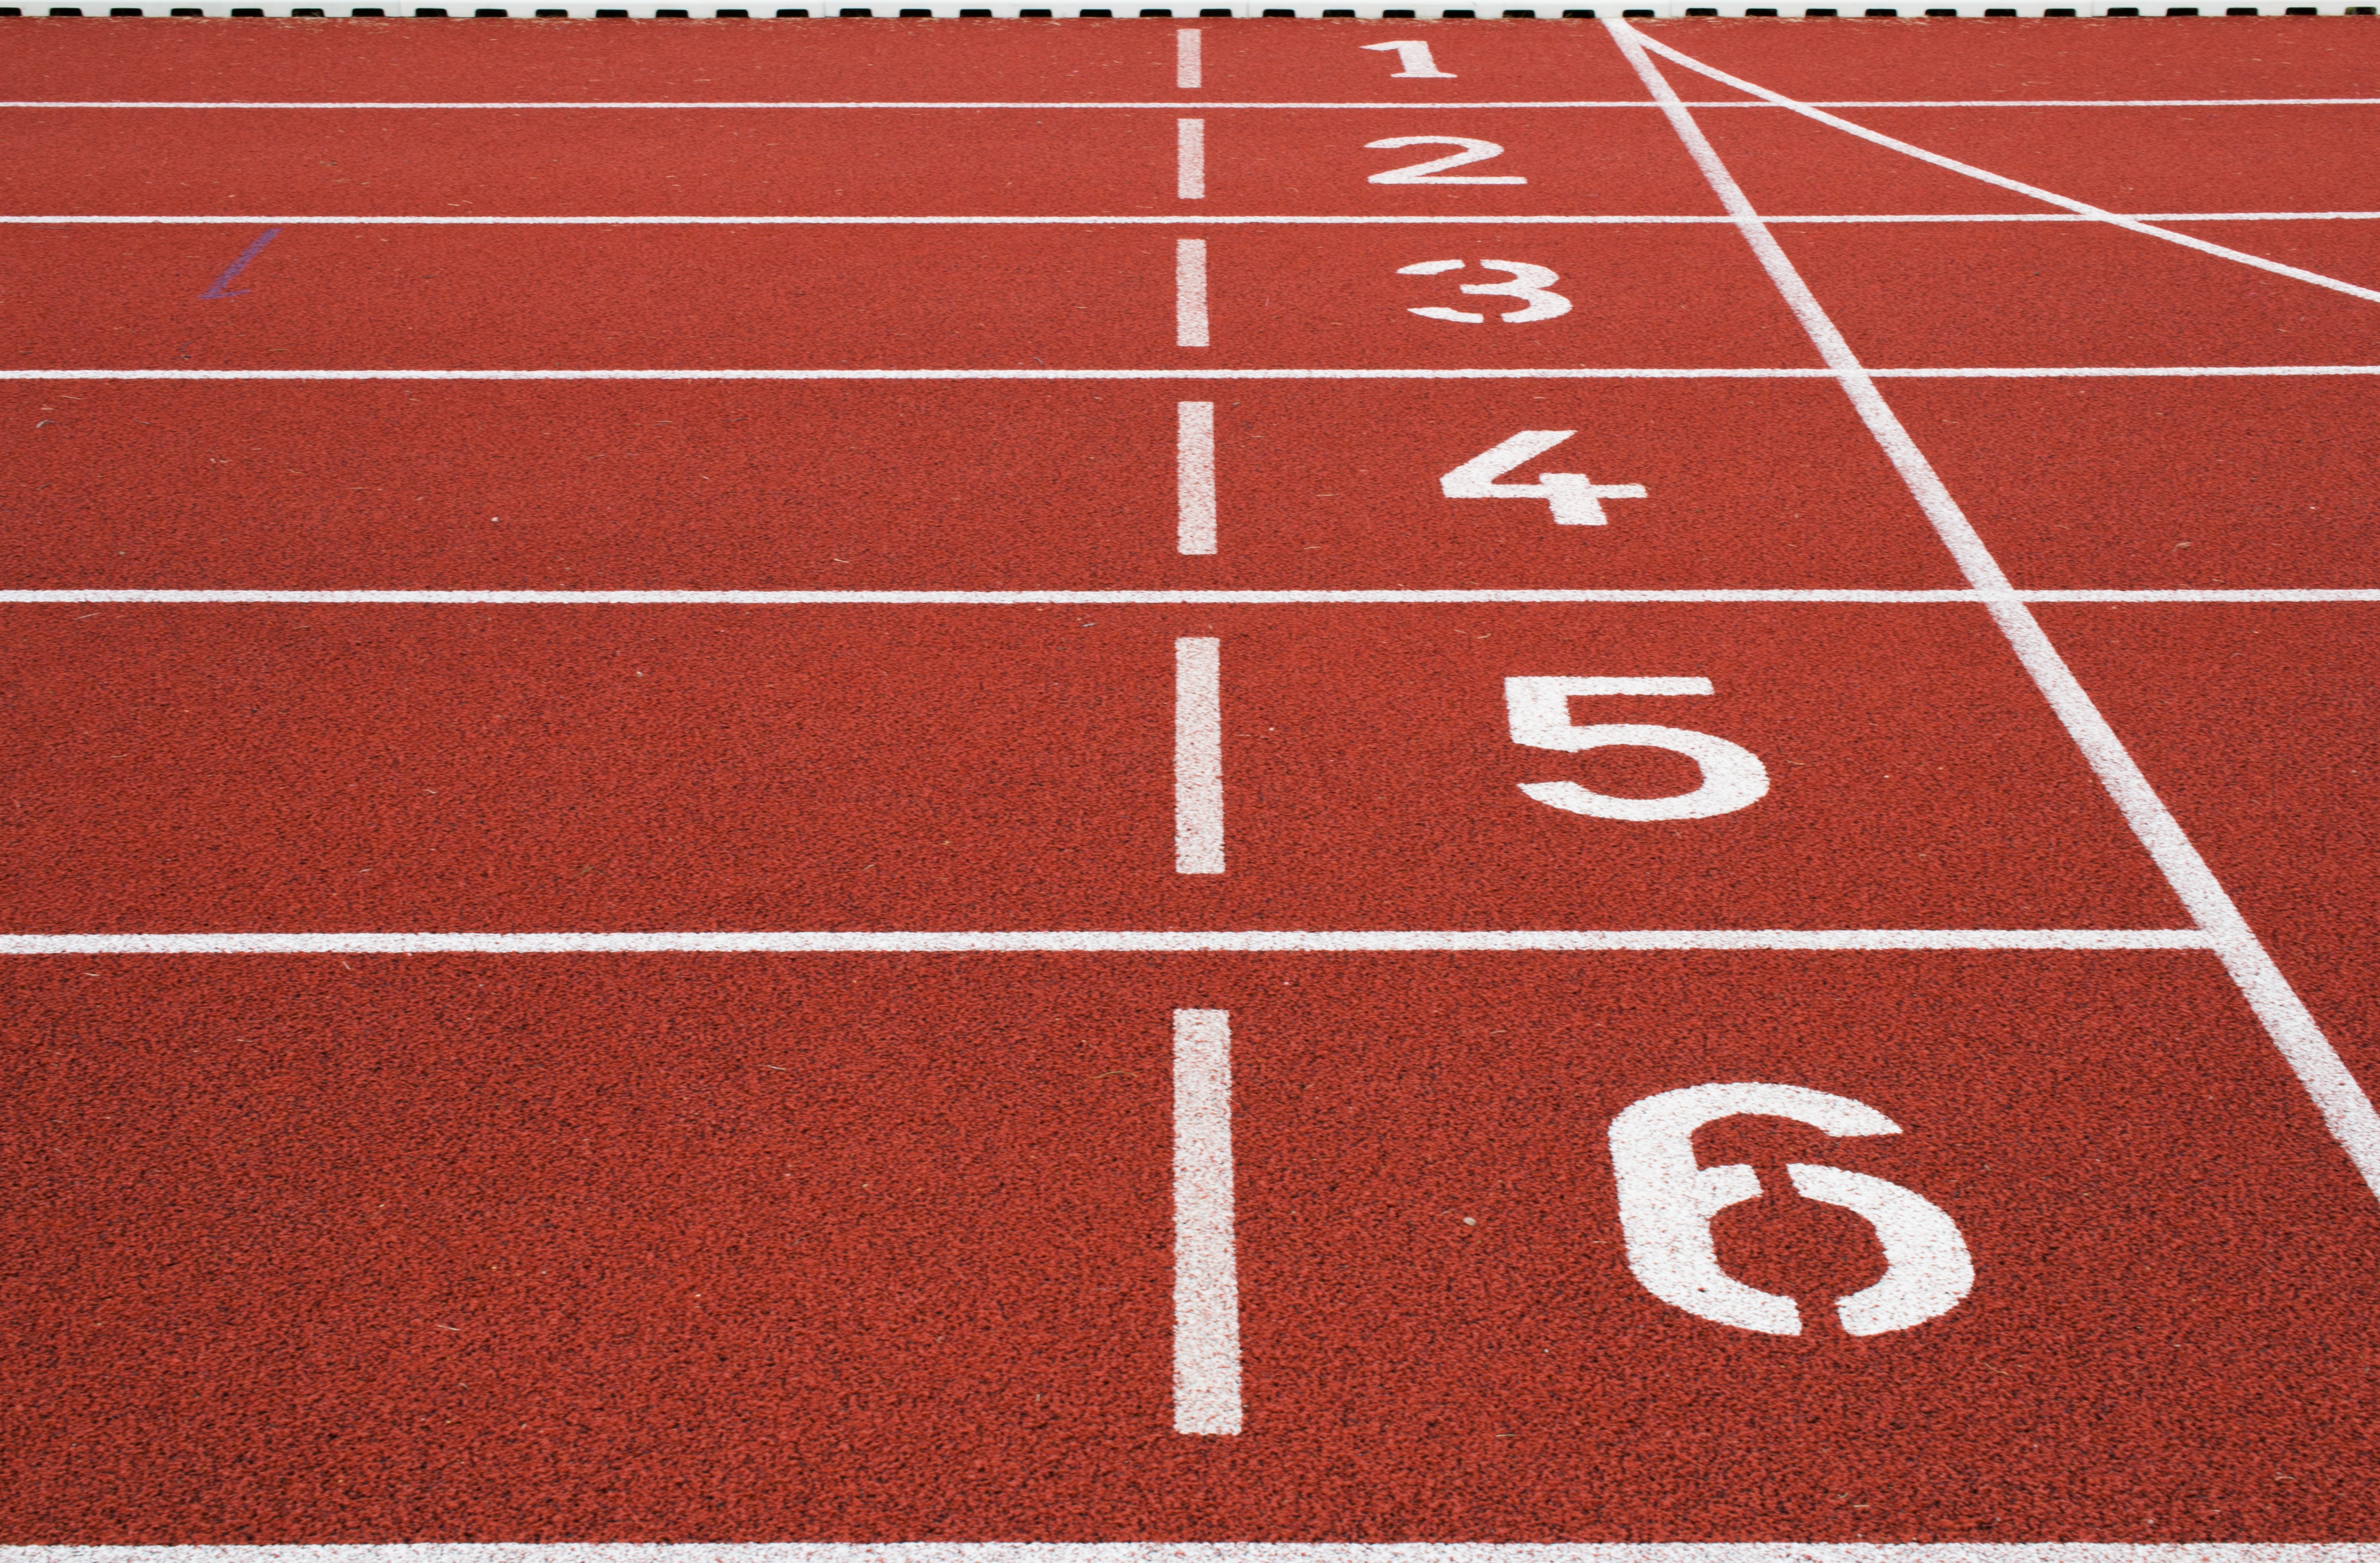
structure, track, sport, floor, running, number, line, lane, stadium, baseball field, font, net, flooring, sport venue